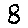
Label: 8